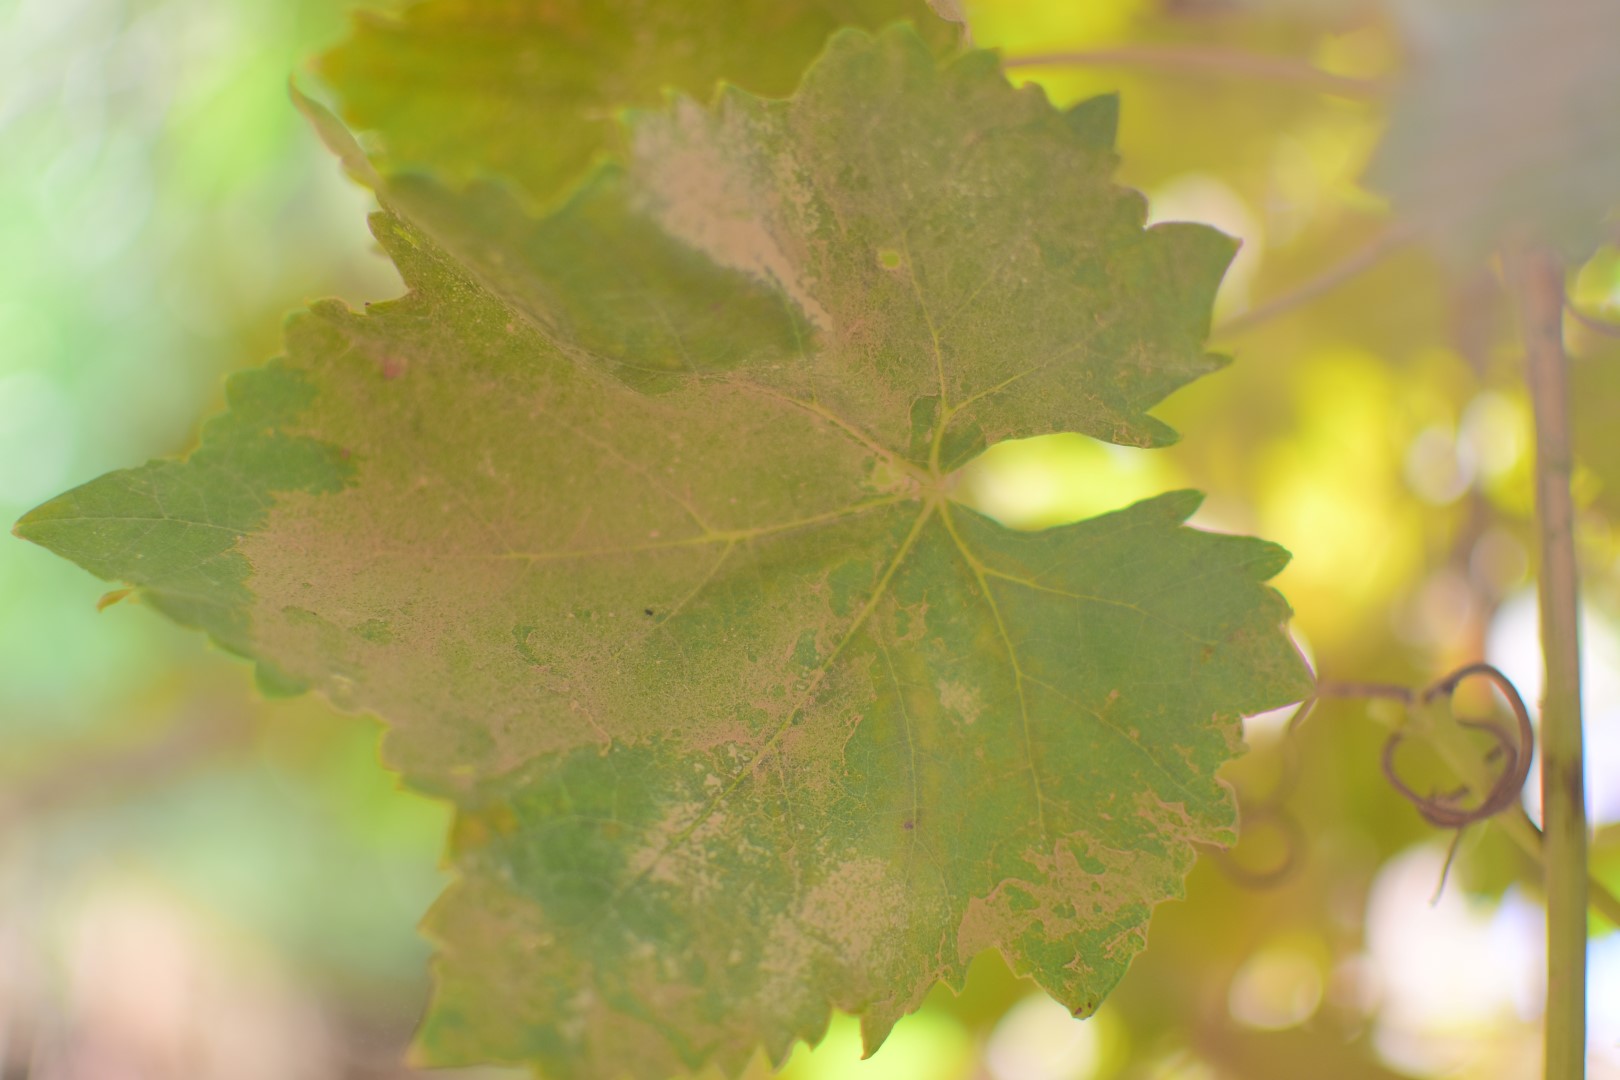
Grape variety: Frinsi